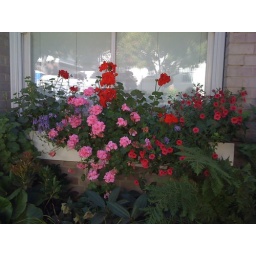
These are window boxes that I was coveting during a stroll around the Marina.